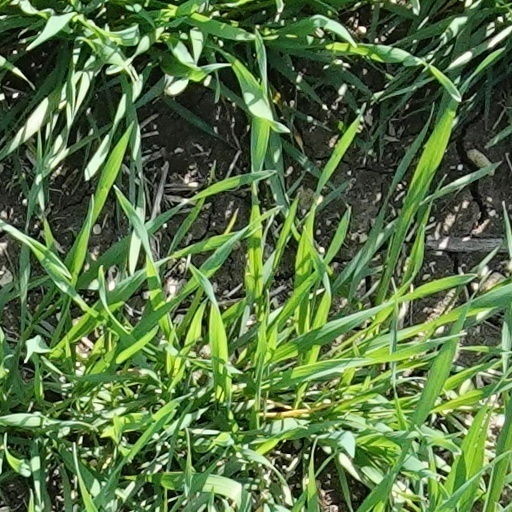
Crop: wheat